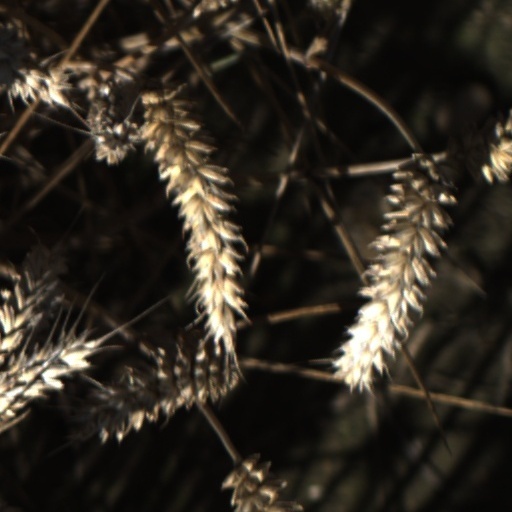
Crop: wheat